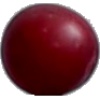
Label: Cherry Wax Red 1